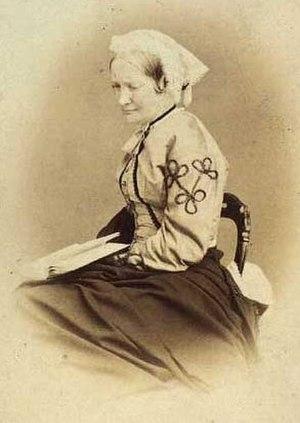
Hansine Pouline Andræ née Schack est une féministe danoise. Elle est surtout connue pour avoir proposé de transformer la liturgie maritale danoise au profit des femmes. Ses carnets, retranscrivant ses opinions sur les politiques et les débats parlementaires de son temps, rendent compte avec précision de la société de son époque. Ils furent publiés par son fils Poul Andræ en trois volumes entre 1914 et 1920.